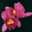
Label: orchid